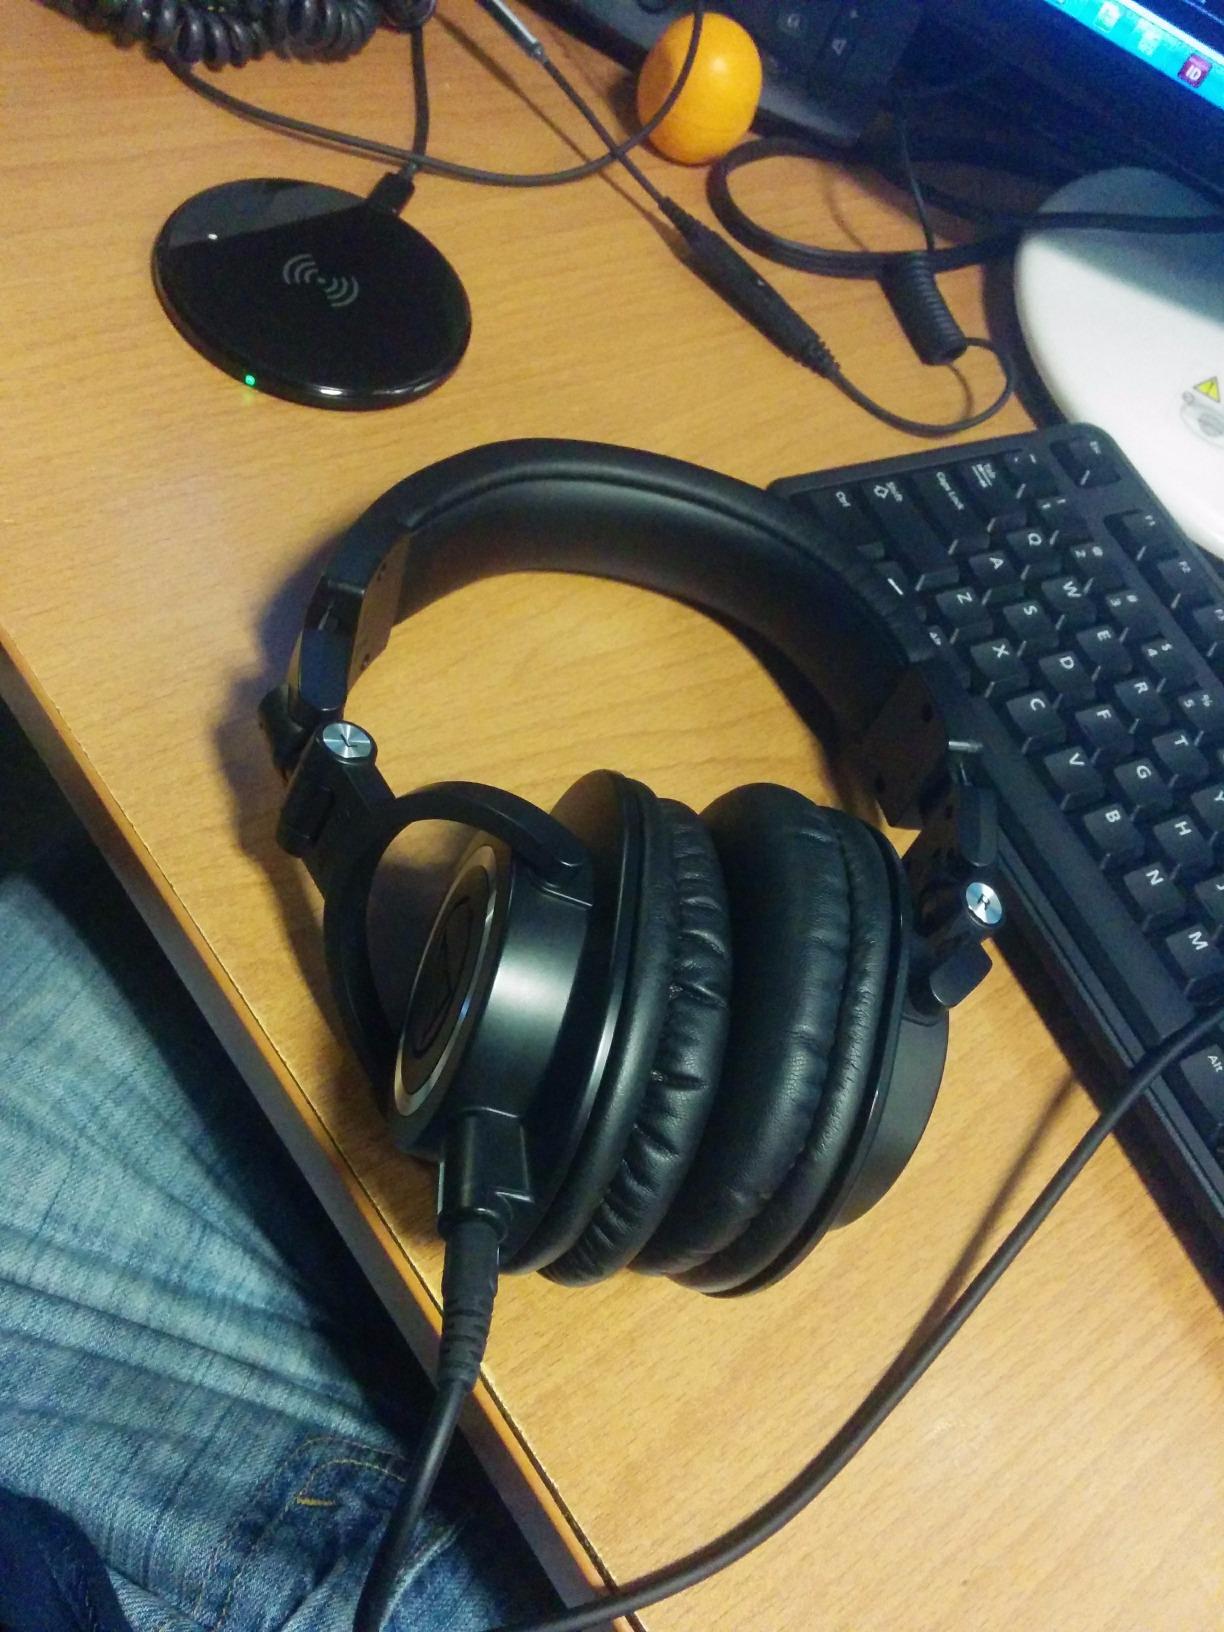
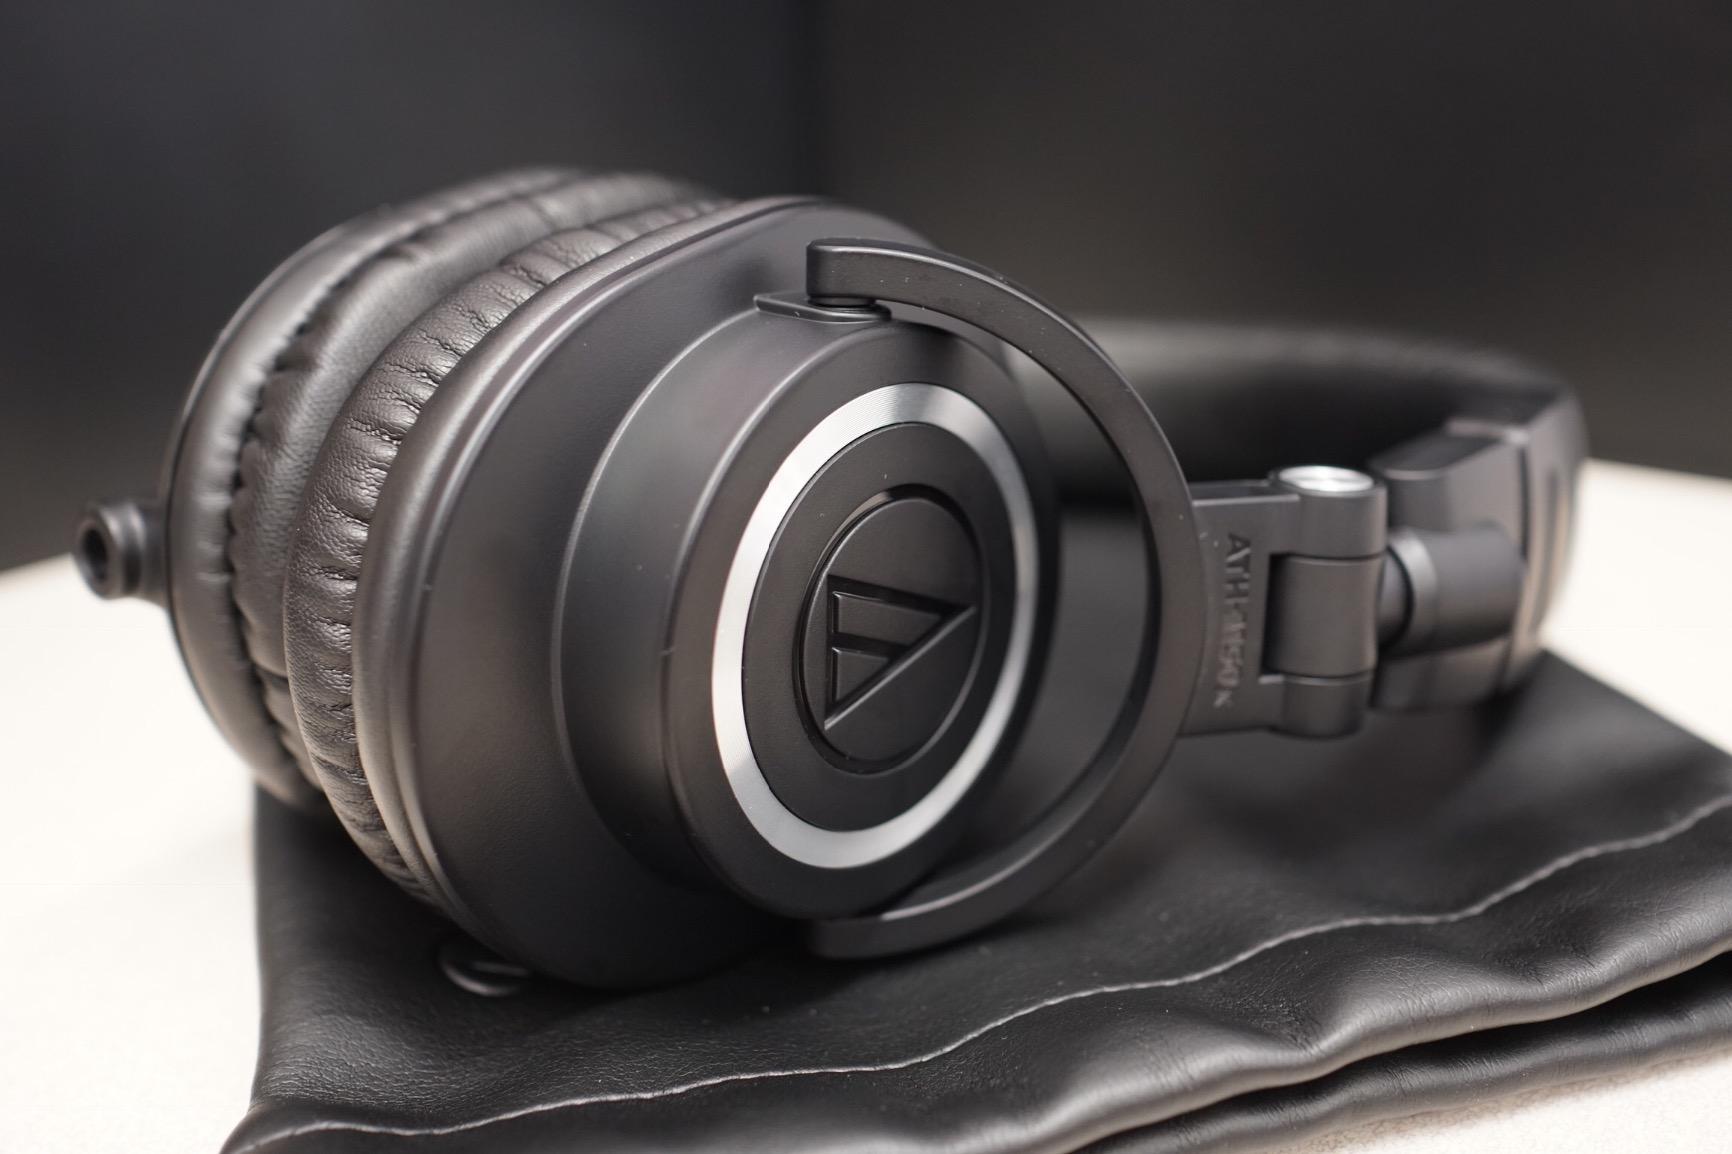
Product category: headphones
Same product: yes